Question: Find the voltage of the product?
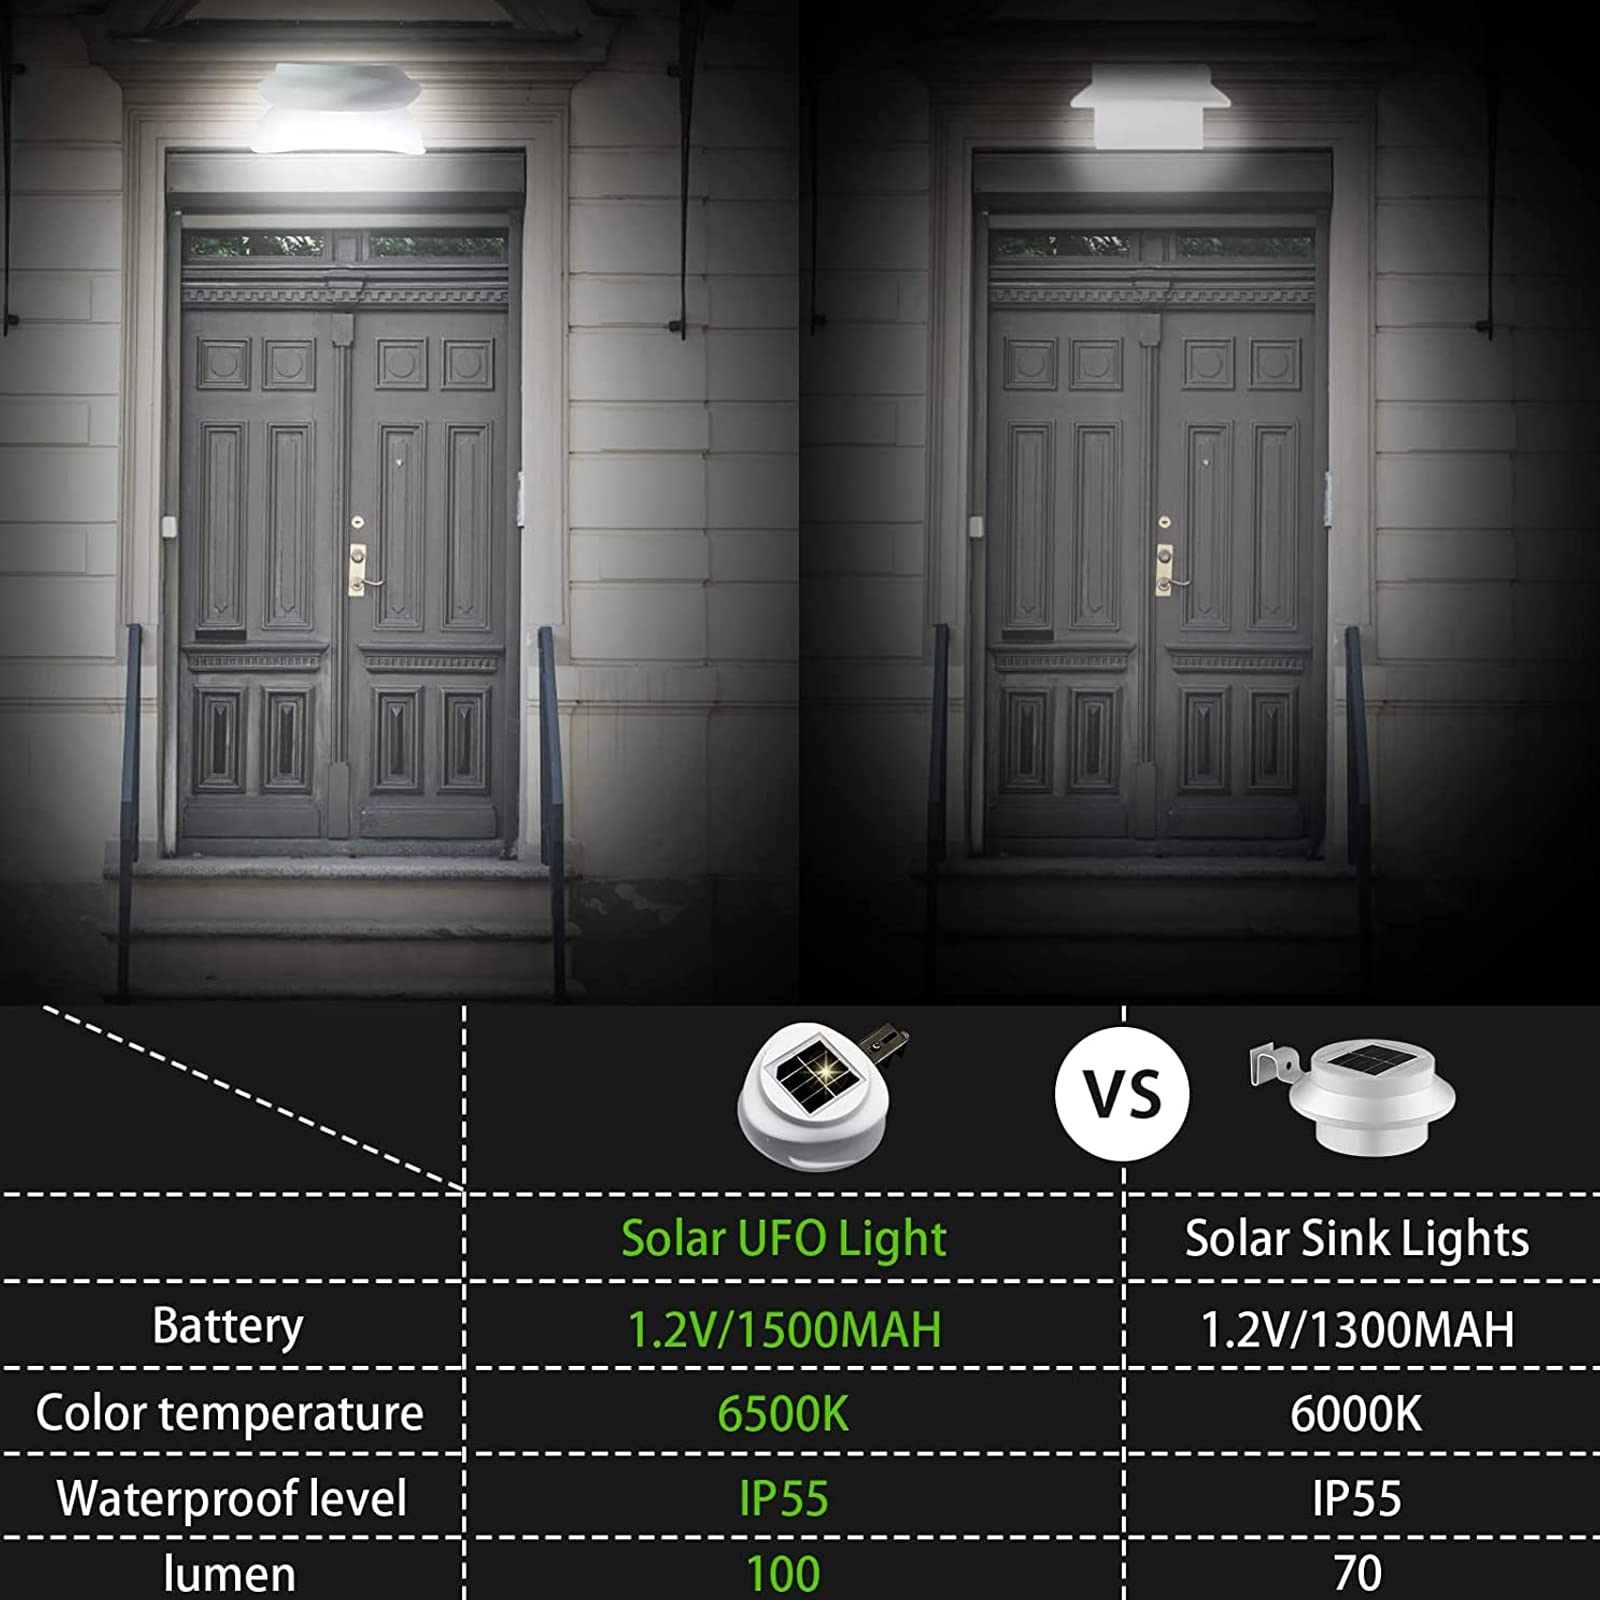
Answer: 1.2 volt